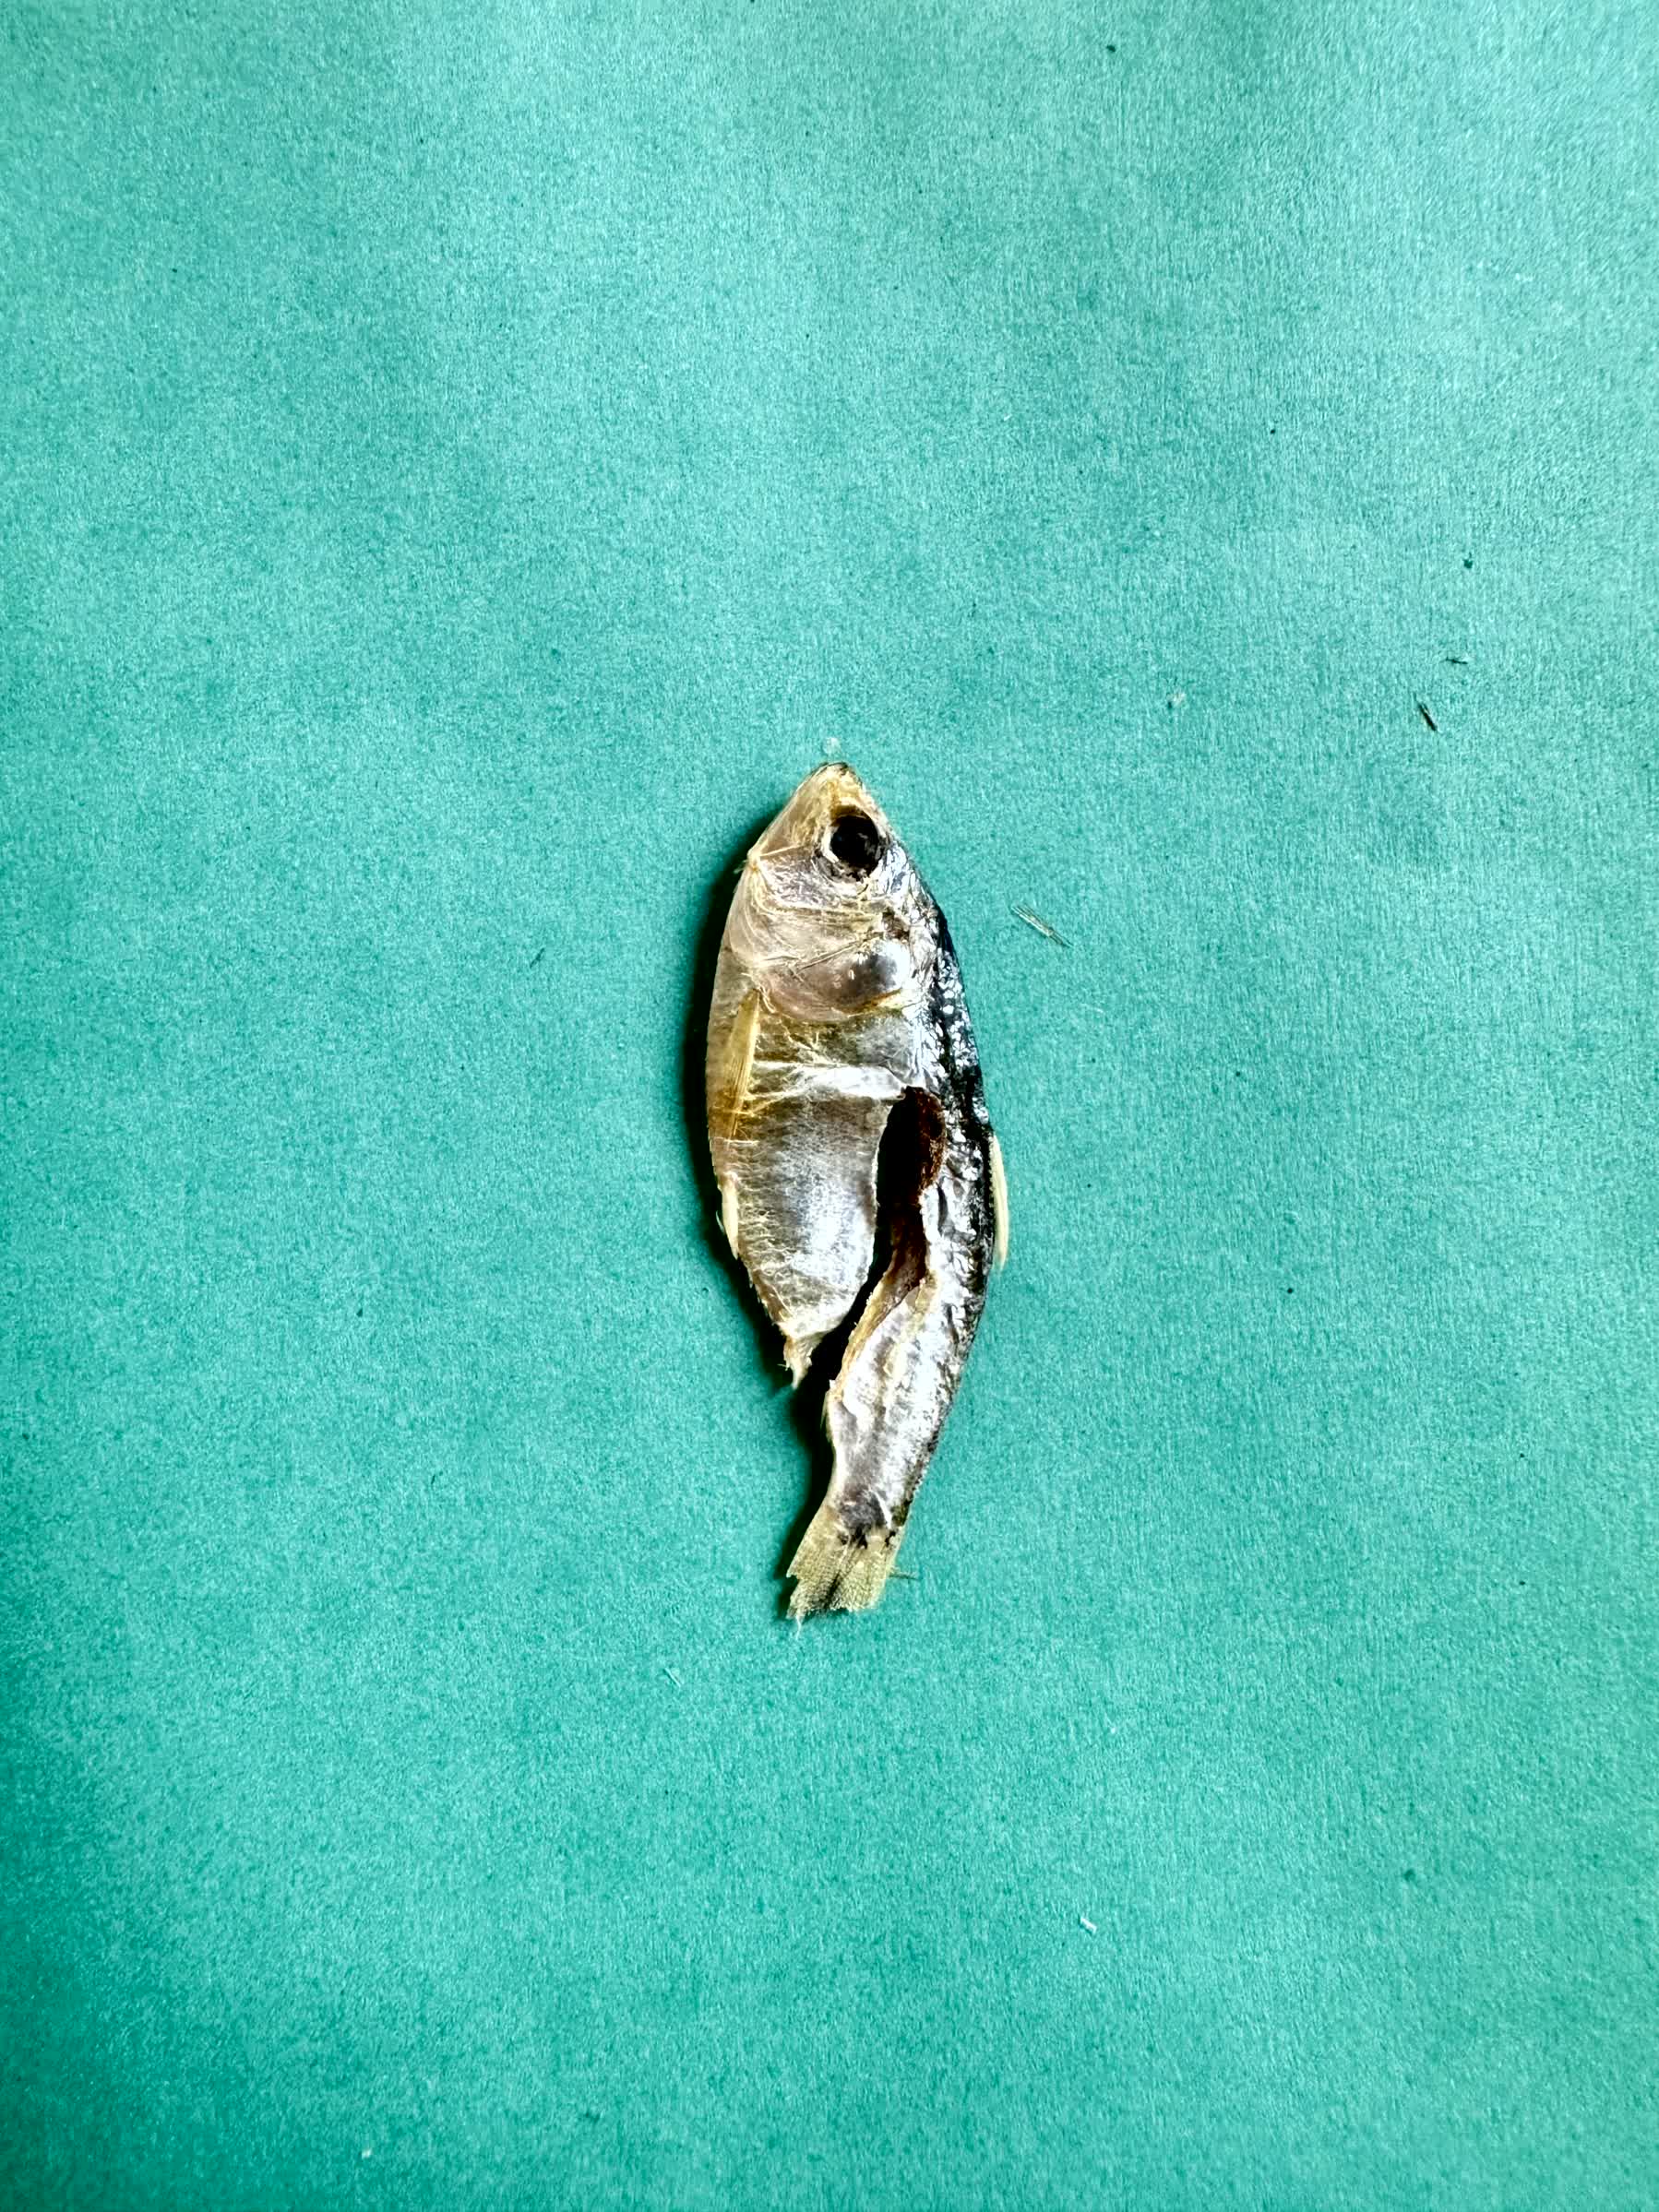
Species: Chapila